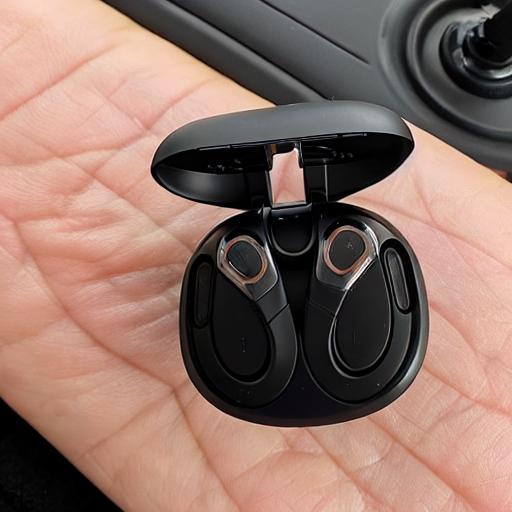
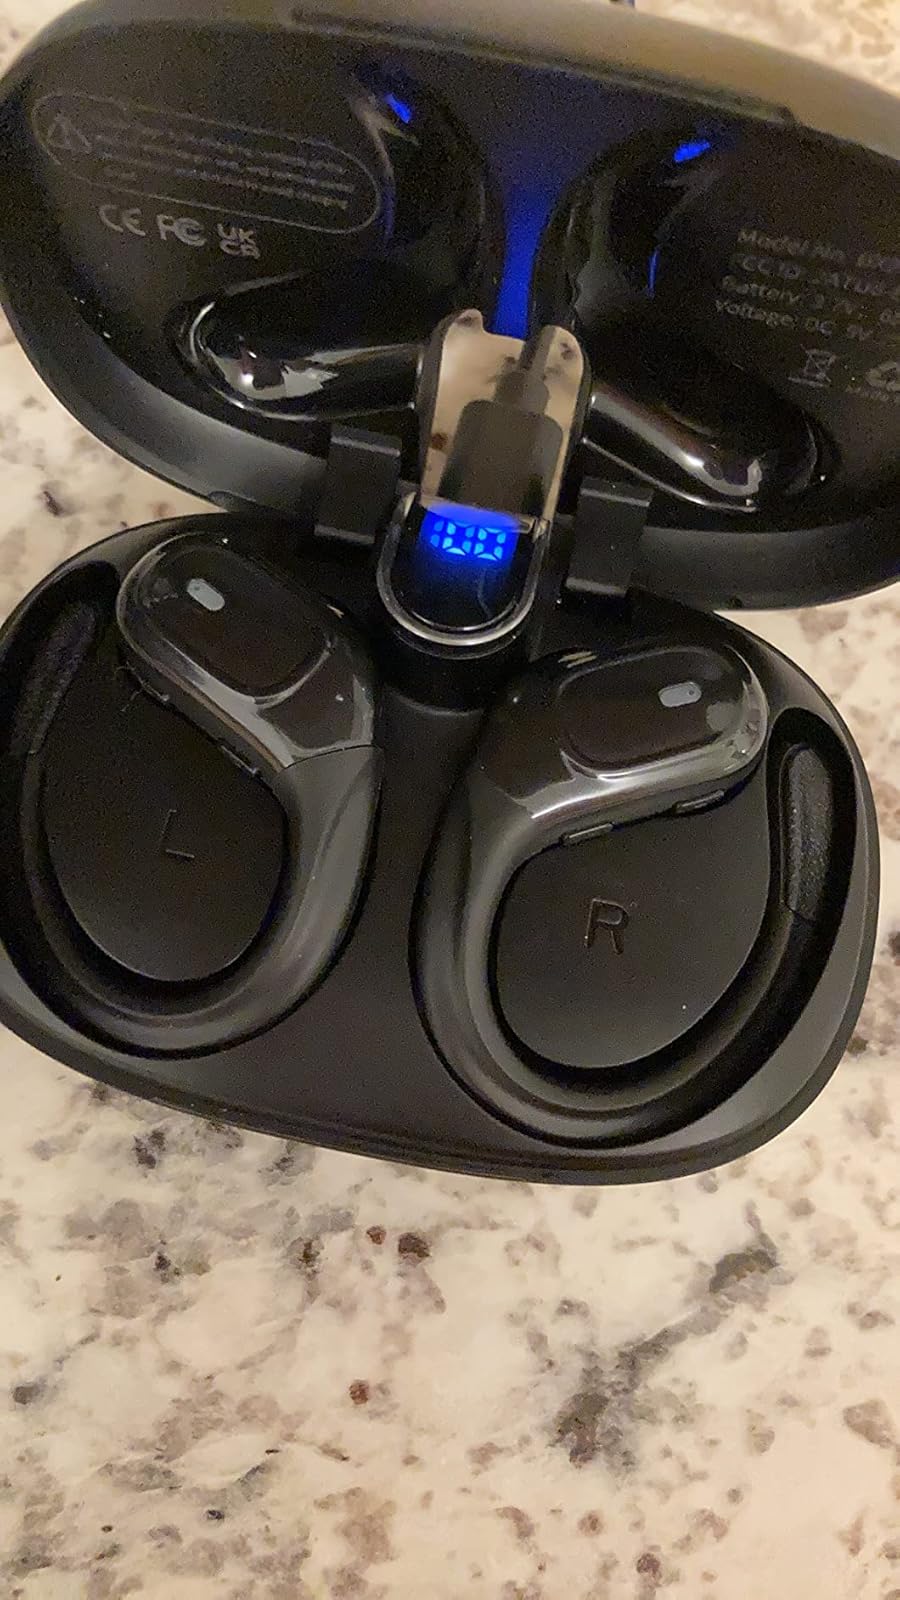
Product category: earbuds
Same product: no